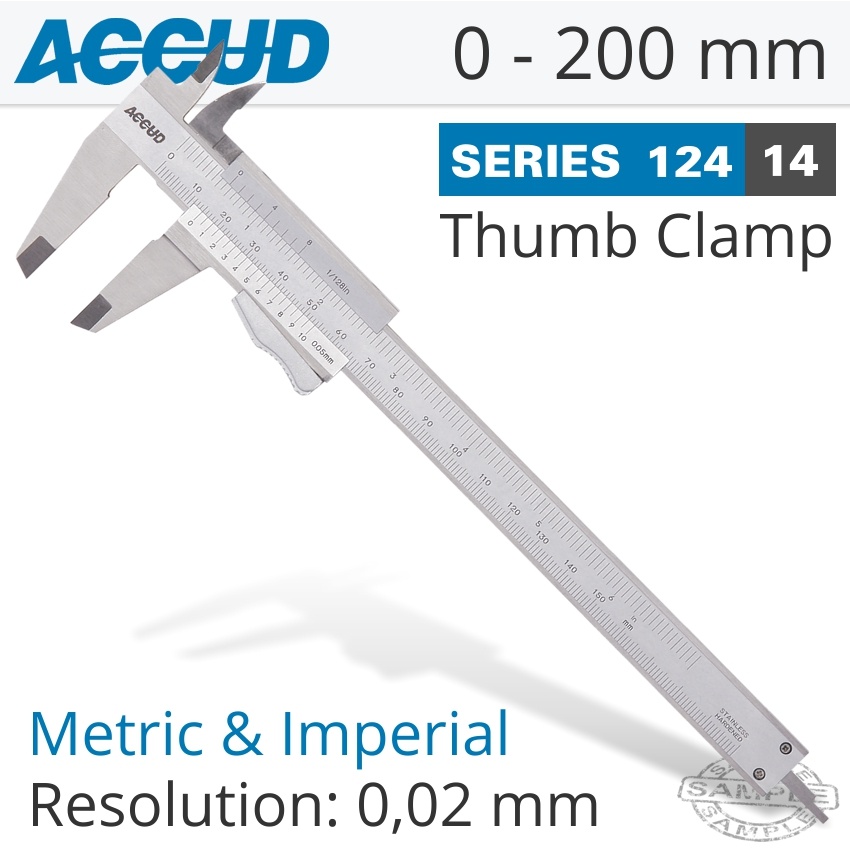
CALIPER VERNIER 0-200MM 0.05MM ACC S/STEEL THUMB CLAMP
Analogue Vernier Caliper 150 mm SERIES 124-14 Manufacturer Cat No: 124-008-14 Range: 0 mm - 200 mm Graduation: 0.05 mm Accuracy: ±0,05 mm Vernier Caliper with stain chrome plated reading surface Workshop analogue vernier caliper with measuring range 0 - 200mm and measuring resolution 0.05mm. Chromed reading surface (scale and vernier). Made of stainless steel. This measuring tool is equipped with a thumb locking clamp. Made of stainless steel.
Brand: Vermont
Category: Hardware > Tools > Measuring Tools & Sensors > Calipers > Vernier Calipers